Winnipeg Falcons

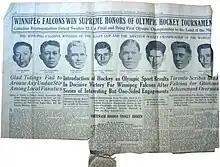
Winnipeg Free Press, April 27th, 1920 on the Olympic win.

The Falcons and the Hewitts returned home aboard from Le Havre to Quebec City. The Falcons honoured Hewitt and his wife at a private dinner and presented them with a silver cup inscribed with the number 13, for the number of people who made the trip to the Olympics and the team's lucky number. Upon their return from the games, the Winnipeg Falcons were hailed as conquering heroes but this was a far cry from the attitude that had previously been expressed by Winnipeg hockey officials. The Falcons were given a large banquet upon their return and each played received a watch from the City of Winnipeg.